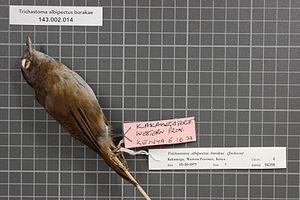
L’Akalat à poitrine écaillée est une espèce de passereau de la famille des Pellorneidae.